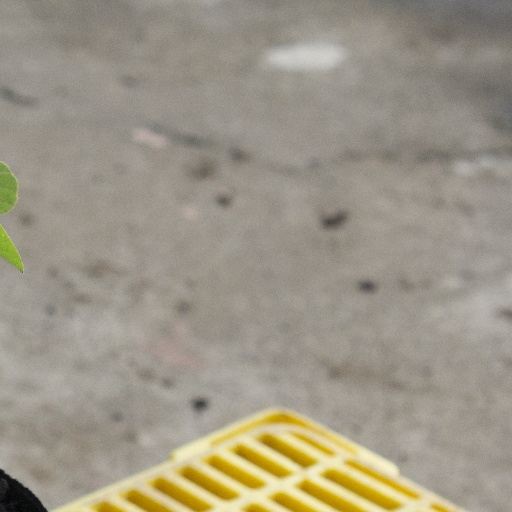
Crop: soybean